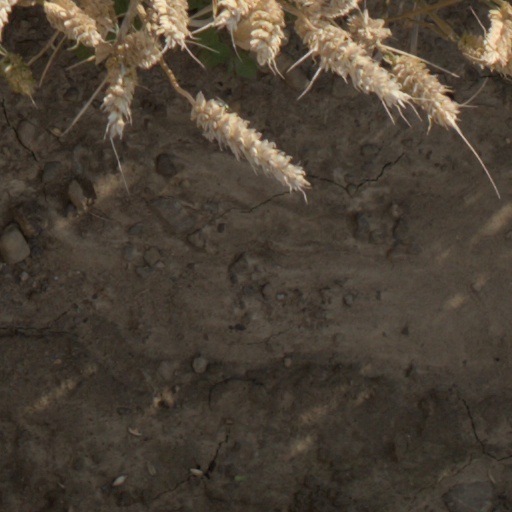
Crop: wheat